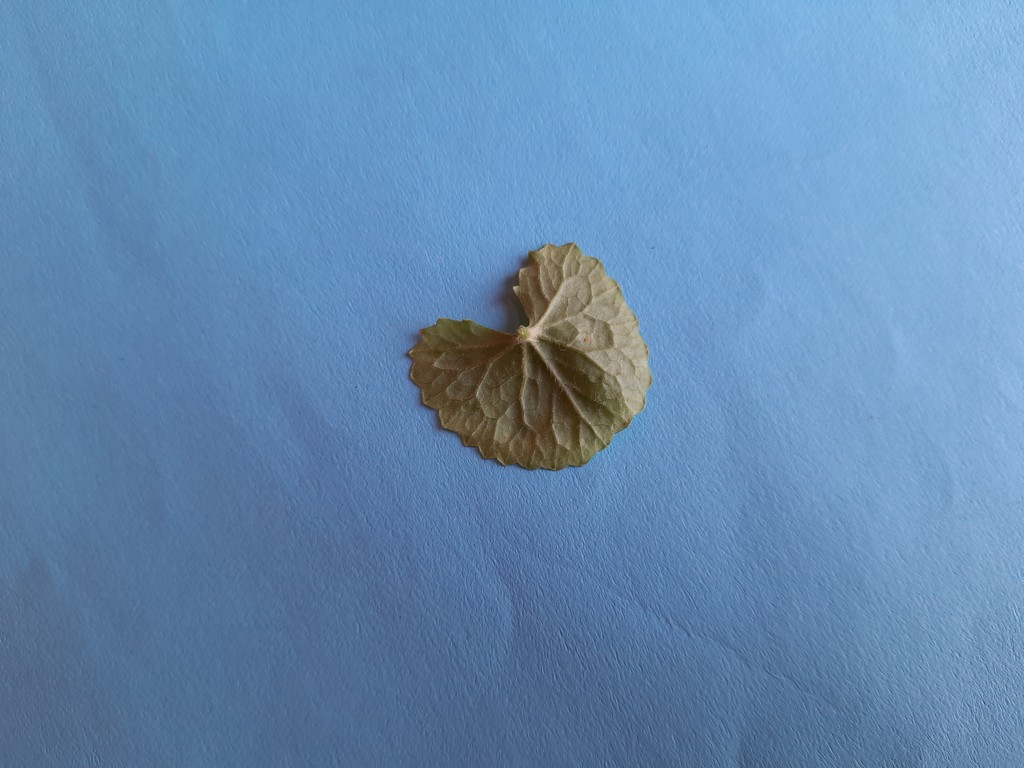
Label: Healthy